Totalisator Agency Board

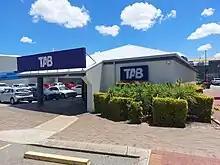
A TAB in Karawara, Perth

Originally having been run as state government agencies, most Australian TABs have been progressively privatised, beginning with Victoria in 1994 (becoming Tabcorp), and following with New South Wales in 1998 (becoming "Tab Limited") and Queensland in 1999 (becoming "TAB Queensland Limited"). TAB Queensland later purchased the Northern Territory and South Australian TABs from their respective governments, becoming "UniTAB Limited".